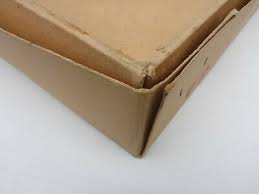
Label: cardboard